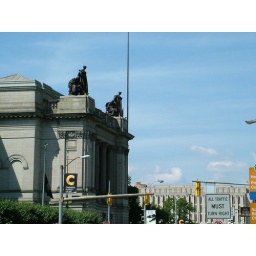
Carnegie Museum in Oakland. Something about how the figures on the roof are looking down on the street really strikes me.